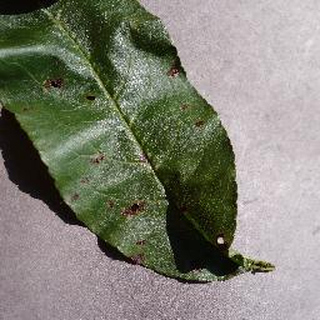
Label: peach_bacterial_spot